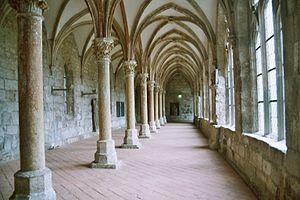
L’abbaye de Walkenried est la troisième abbaye cistercienne fondée en Allemagne. Située dans le massif du Harz, elle se développe notamment dans des activités artisanales et pré-industrielles, grâce aux gisements métallifères de la région. Pour exploiter et transformer le minerai, les moines développement un système de gestion hydraulique particulièrement performant, ce qui vaut à l'ensemble d'être inscrit en 1992 au patrimoine mondial. L'abbaye est supprimée en 1546 par la Réforme. L'abbatiale est aujourd'hui ruinée, mais le reste de l'édifice est en assez bon état. La salle capitulaire est aujourd'hui utilisée par l'église luthérienne locale comme église paroissiale.